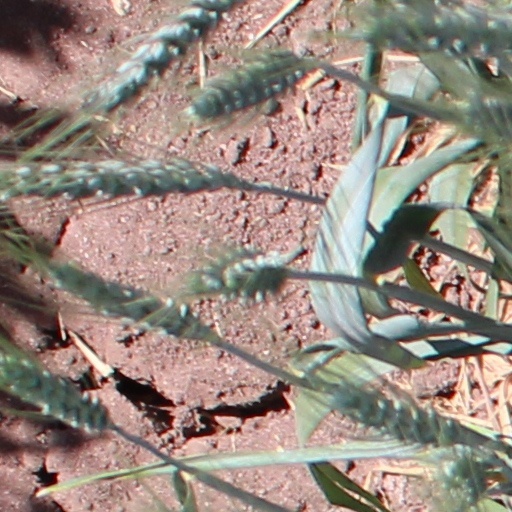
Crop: wheat